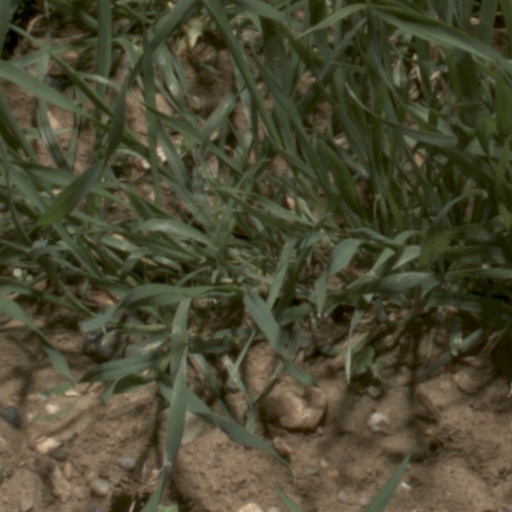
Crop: wheat